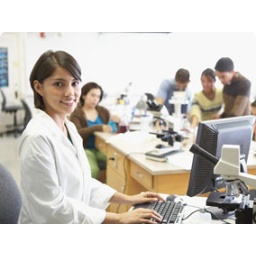
Portrait of a lab technician in front of a computer monitor